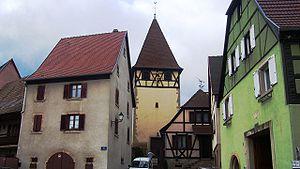
L'église Saints-Philippe-et-Jacques est un monument historique situé à Obermorschwihr, dans le département français du Haut-Rhin.
Obermorschwihr [obəʁmɔʁʃviʁ] est une commune française située dans le département du Haut-Rhin, en région Grand Est.